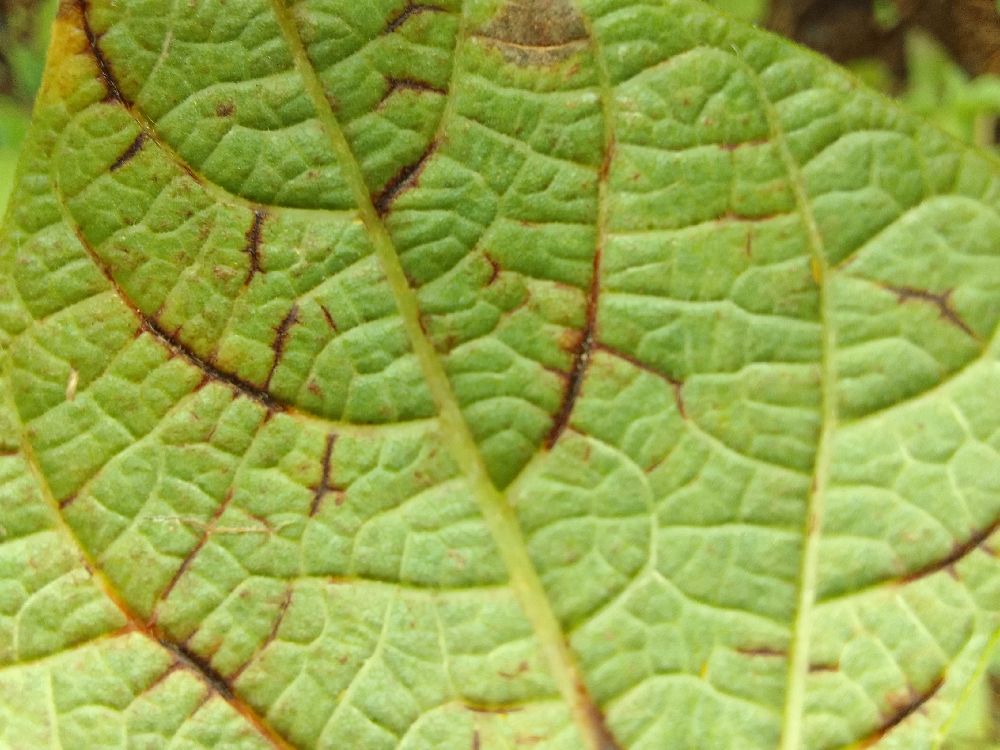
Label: anthracnose